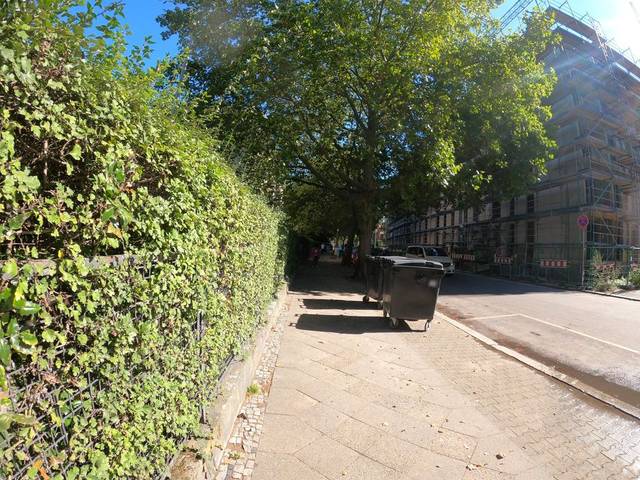
Region: Germany
Coordinates: 52.524, 13.287